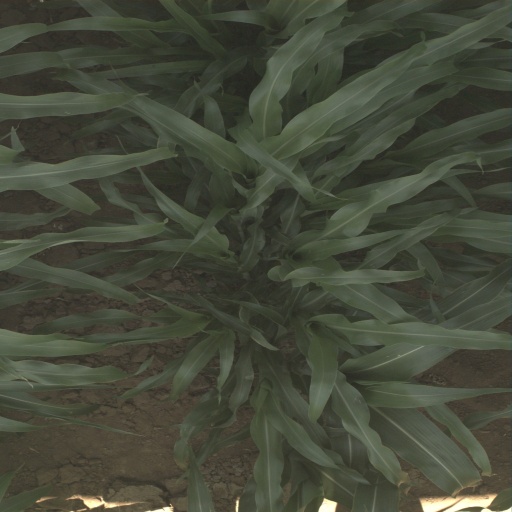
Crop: sorghum